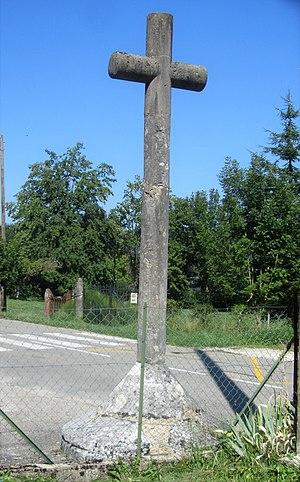
Cette croix a pris la place d'une borne miliaire romaine
La traversée du Jura savoyard présente les différents aménagements, de l'Antiquité à nos jours, ayant permis le franchissement les chaînons jurassiens de l'Avant-Pays savoyard.